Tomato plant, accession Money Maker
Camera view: tilt-top (135 deg); turntable rotation: 240 degrees
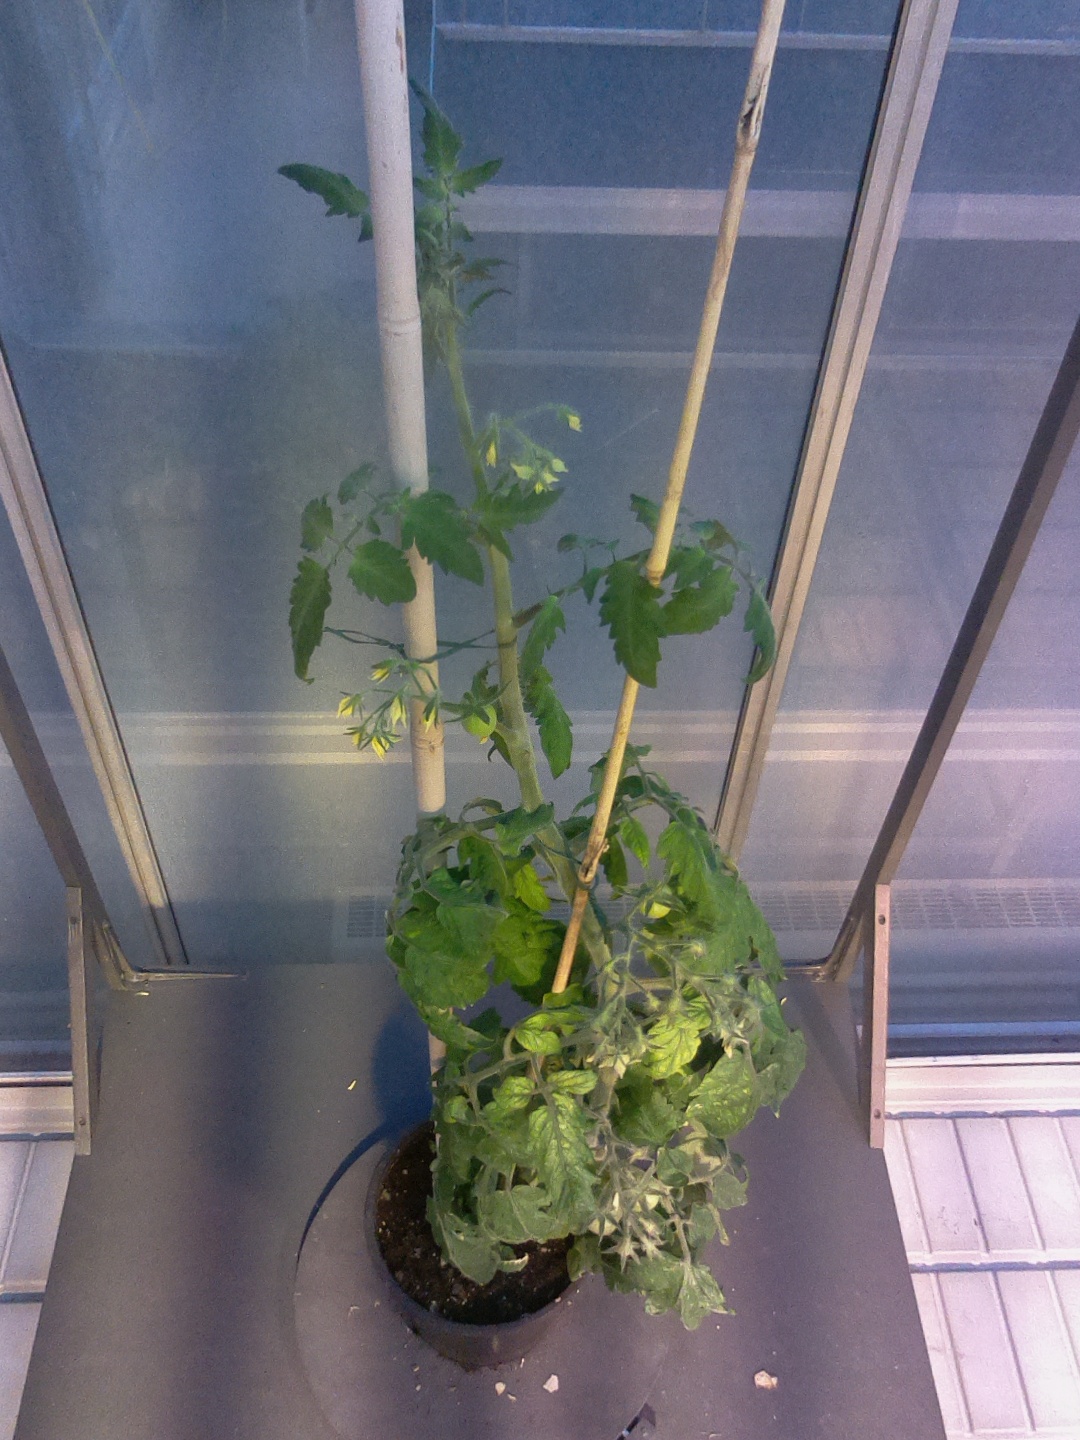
BBCH growth stage 71: 10%-20% of final fruit size